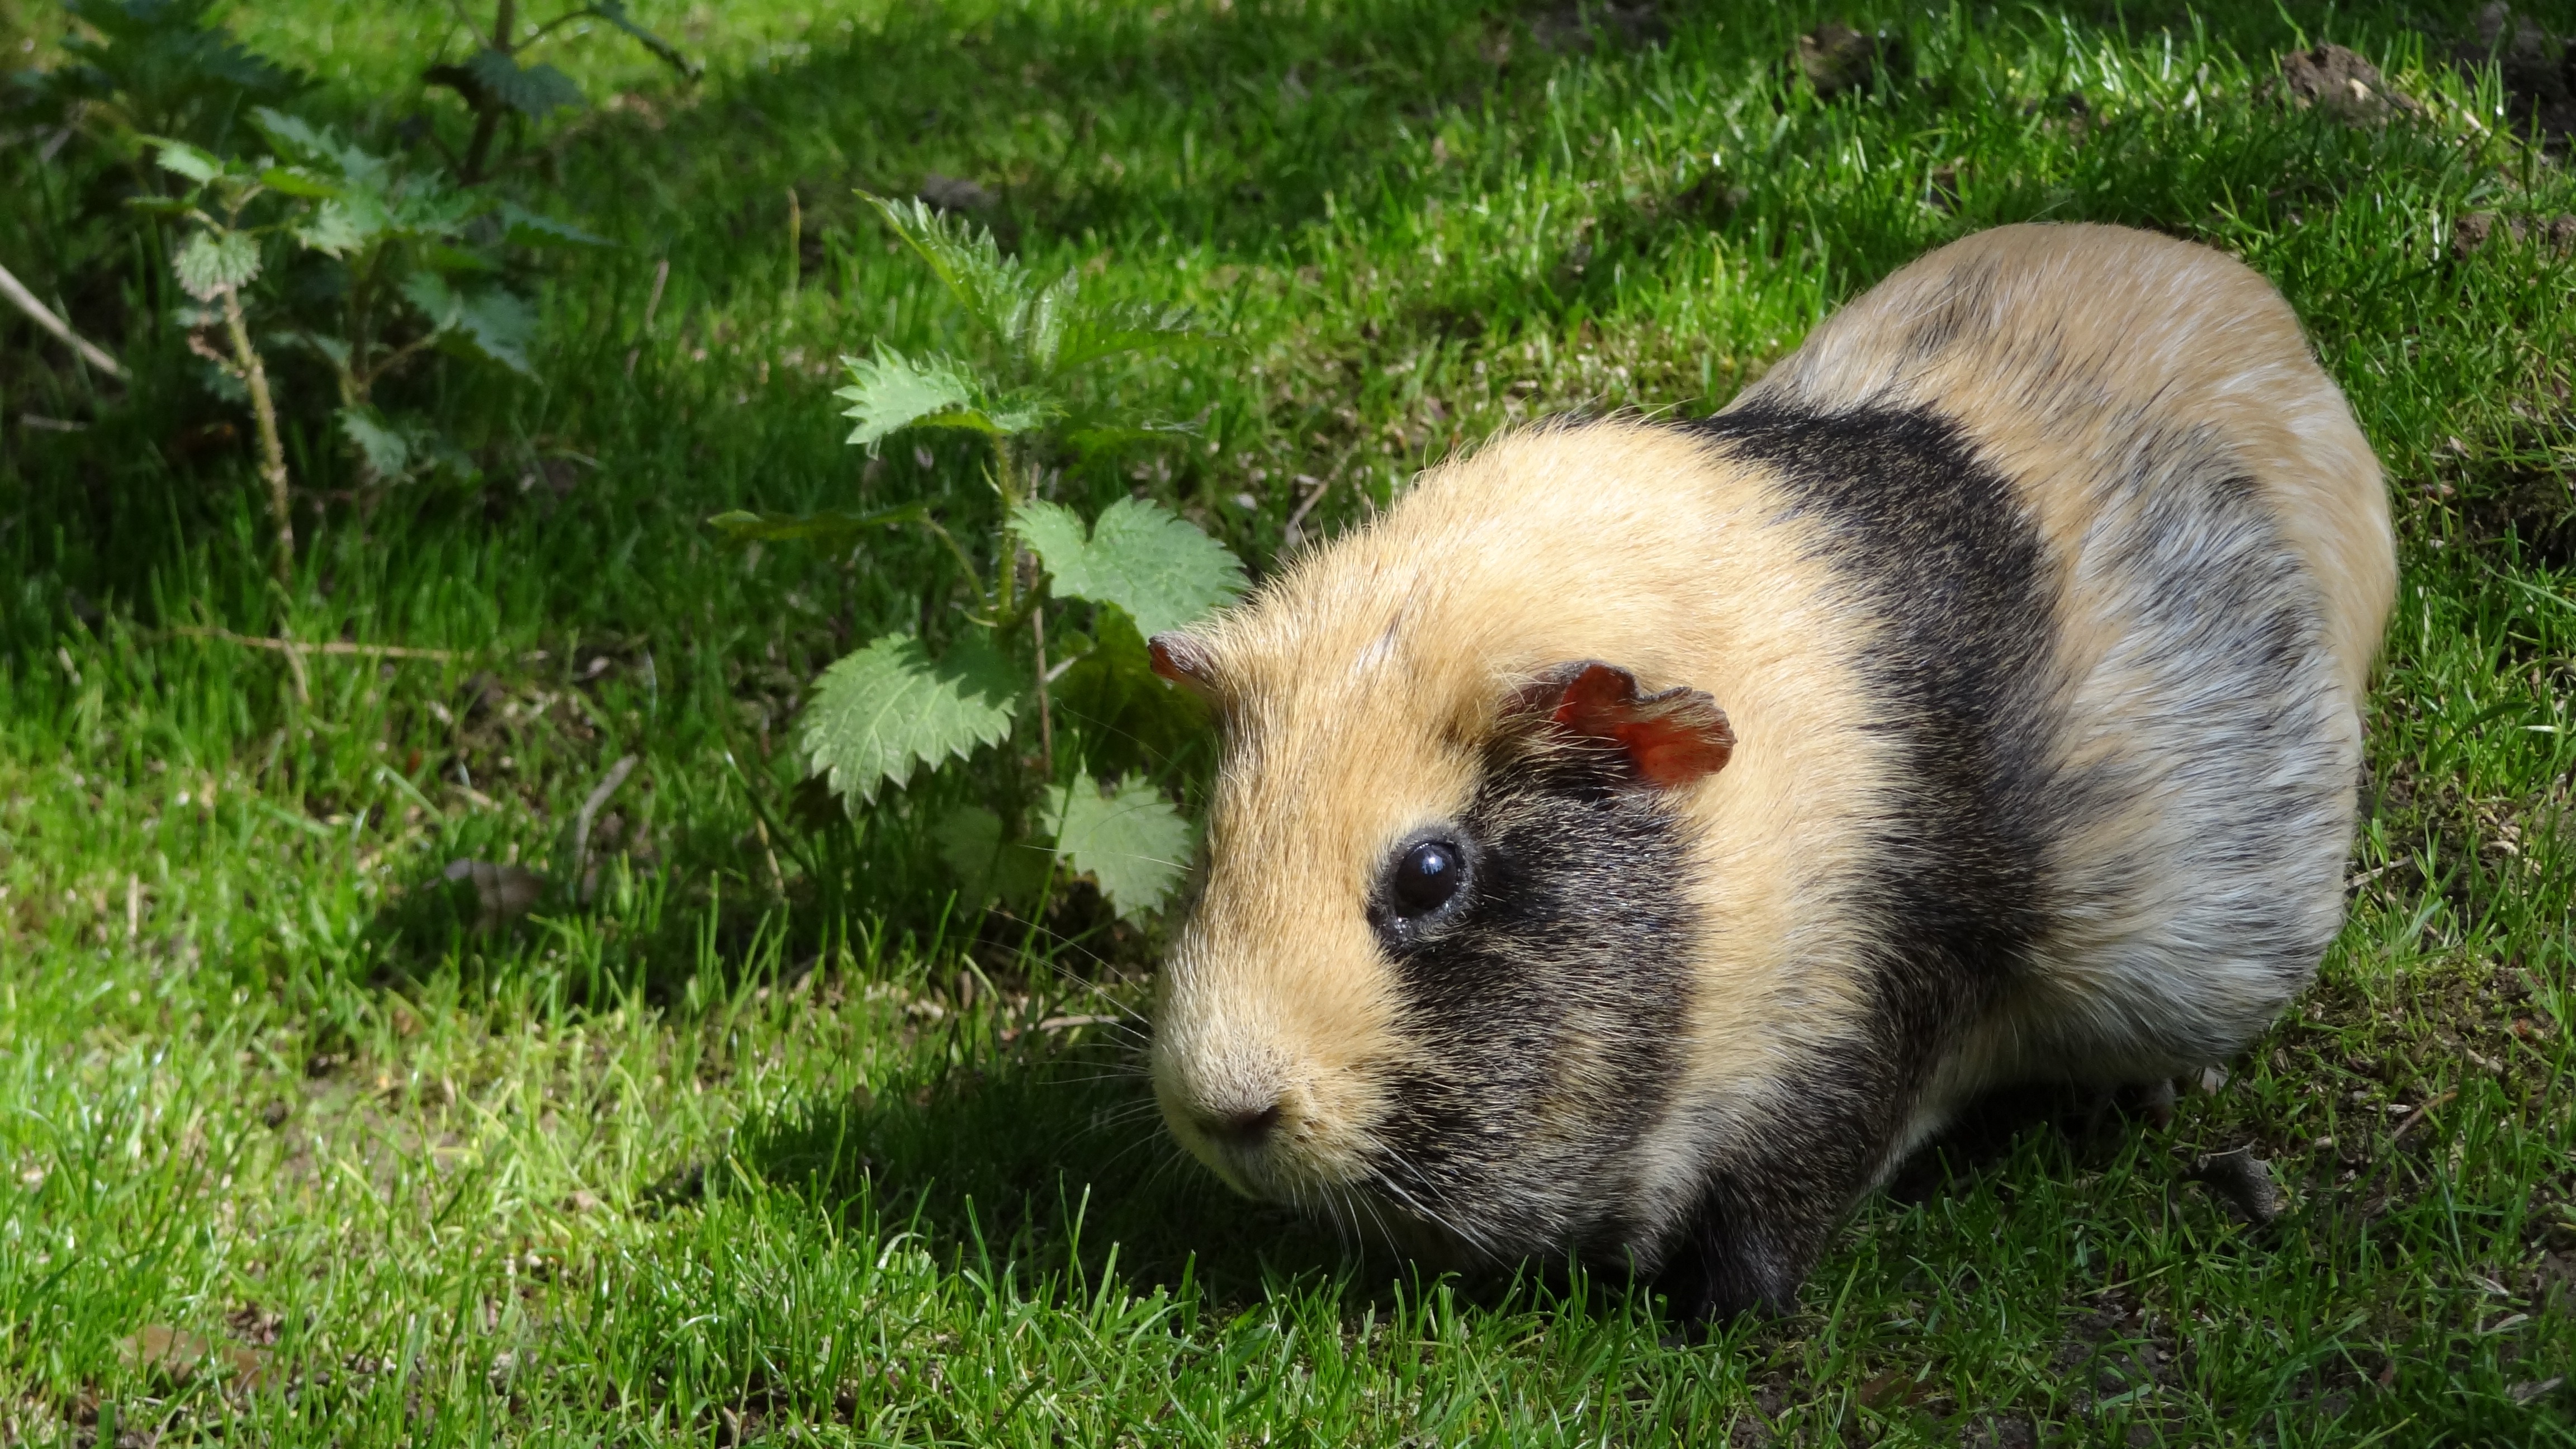
grass, sweet, animal, cute, mammal, rodent, fauna, guinea pig, whiskers, vertebrate, guinea pig house, sea pig house, sea pig